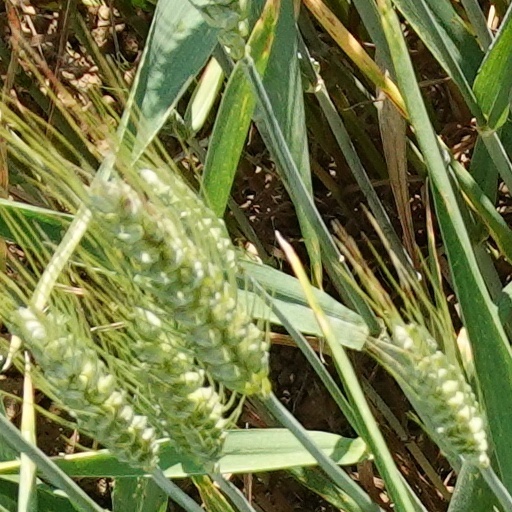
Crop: wheat